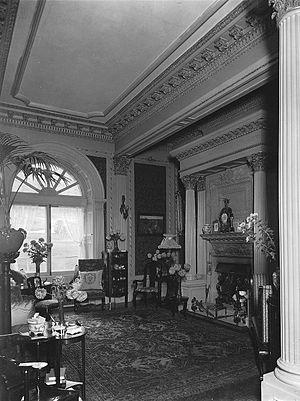
Hall d'entrée, résidence de Sir Hugh Allan, «